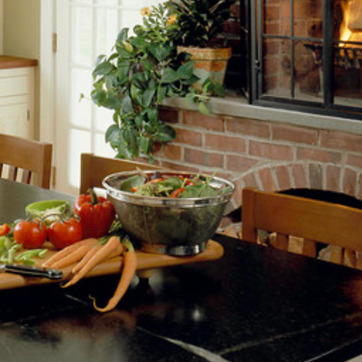
Material: food